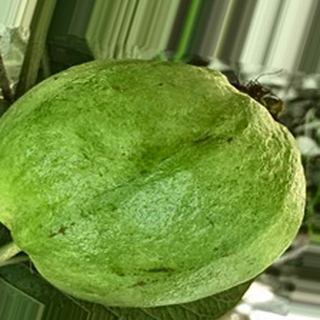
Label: healthy_guava